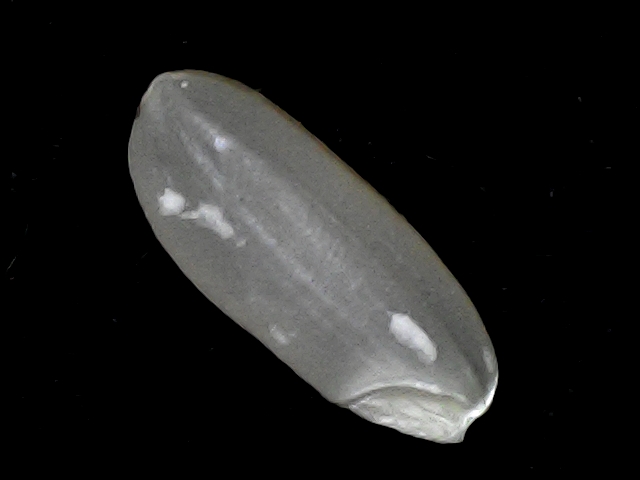
Rice variety: BD51